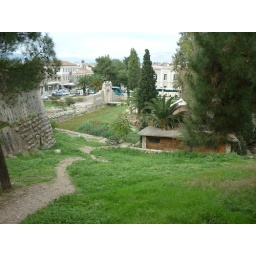
View below the castle wall of Acro Nafplion- Nafplion, Greece 10th December 2010